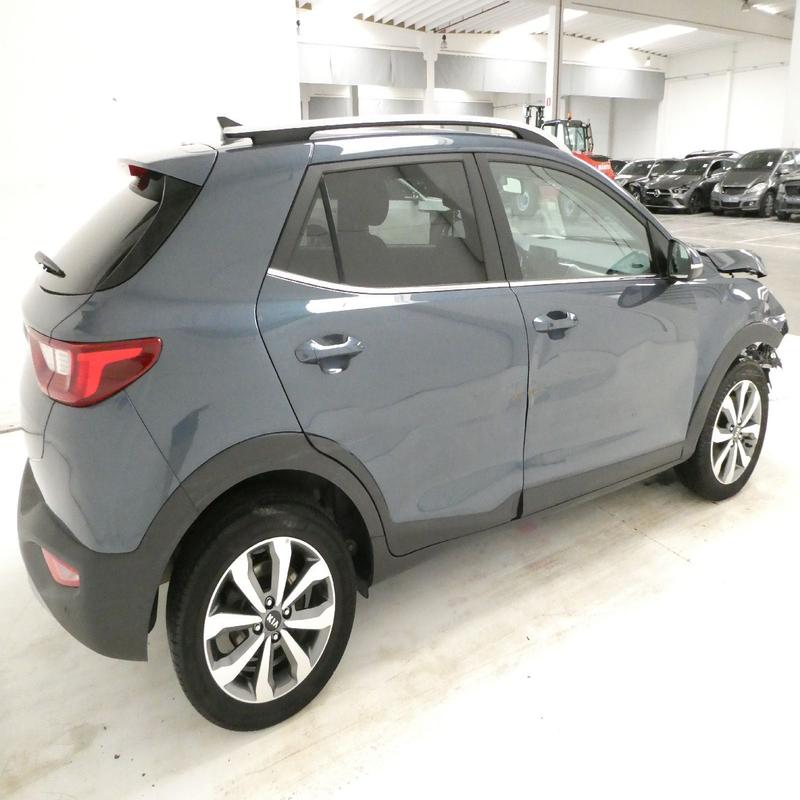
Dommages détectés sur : capot, aile avant droite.
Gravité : mineur